Gil Reese

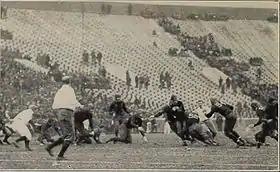
Gil Reese being tackled during the Minnesota game.

Reese was selected to be All-Southern. In the polling done by the "Atlanta Journal", Reese received the second most votes of any All-Southern player with 25. Reese was the leading scorer on the Vanderbilt offense of 1923, responsible for at least 60 of the team's 137 points, on ten touchdowns. He was selected as a Third Team All-American by David J. Walsh of the International News Service.